The Greyboy Allstars

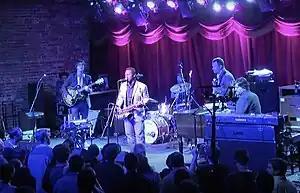
The Greyboy Allstars 2011 Brooklym

The Greyboy Allstars are an American soul-jazz band from San Diego, California, United States, whose current members include Karl Denson on Saxophone, Robert Walter on Keys, Mike Andrews (under the pseudonym Elgin Park) on guitar, Chris Stillwell on bass and Aaron Redfield on drums. They have released eight albums to date.